Critic

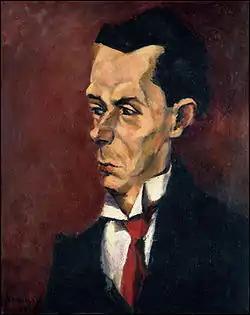
"Critic" by Lajos Tihanyi. Oil on canvas, .

A critic is a person who communicates an assessment and an opinion of various forms of creative works such as art, literature, music, cinema, theater, fashion, architecture, and food. Critics may also take as their subject social or government policy. Critical judgments, whether derived from critical thinking or not, weigh up a range of factors, including an assessment of the extent to which the item under review achieves its purpose and its creator's intention and a knowledge of its context. They may also include a positive or negative personal response.